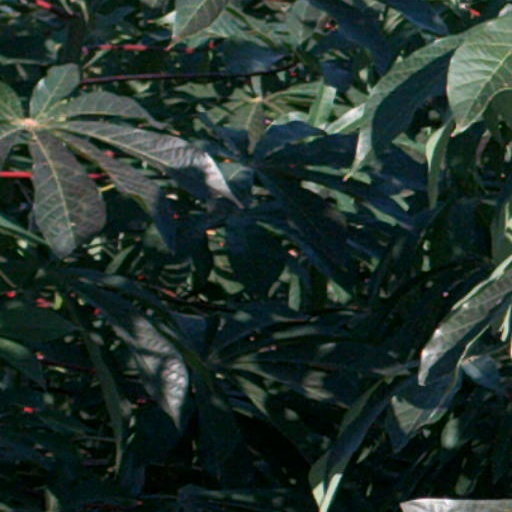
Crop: cassava